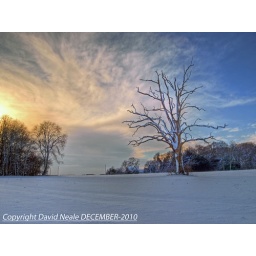
This dead tree stood alone in a field near to the ruined church at Eastwell Manor Park.